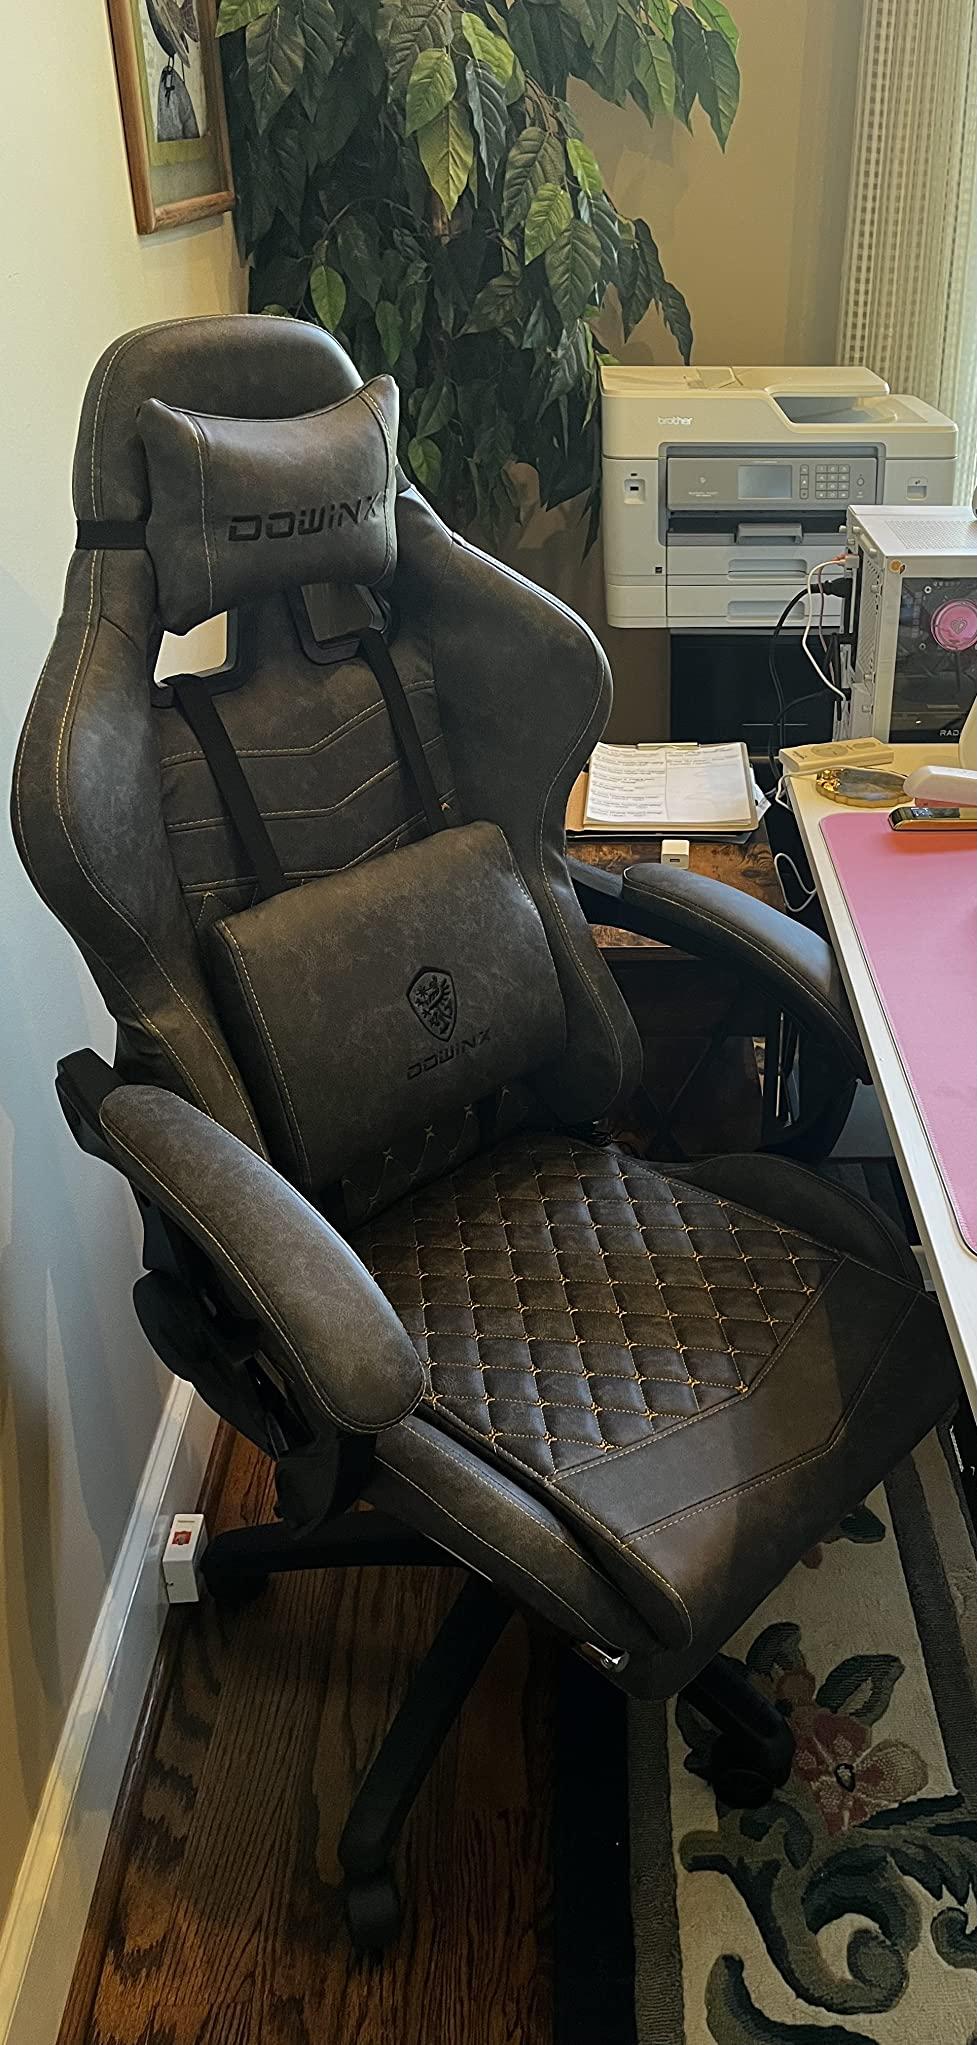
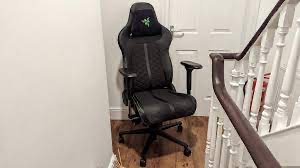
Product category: items_chair
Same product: no